Battle of Bouvines

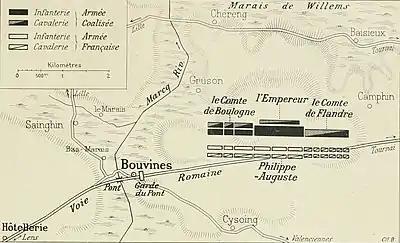
Pre-battle dispositions

The French army contained 1,200–1,360 knights (of whom 765 were from the royal demesne) and 300 mounted sergeants. Philip had launched an appeal to the municipalities in northern France, in order to obtain their support. Sixteen of the thirty-nine municipalities of the royal demesne answered the call to arms. They provided 3,160 infantry, broken down as: Amiens 250, Arras 1,000, Beauvais 500, Compiegne 200, Corbie 200, Bruyeres 120, Cerny and Crepy-en-Laonnais 80, Crandelain 40, Hesdin 80, Montreuil-sur-Mer 150, Noyon 150, Roye 100, Soissons 160, and Vailly 50. The balance of the infantry, possibly another 2,000 men, was composed of mercenaries. The other communes of the royal demesne were supposed to provide a further 1,980 infantry, but it is doubtful that they did. In total, the royal army totalled approximately 6,000–7,000 men. The royal "fleur-de-lis" standard was borne by Galon or Gales of Montigny.